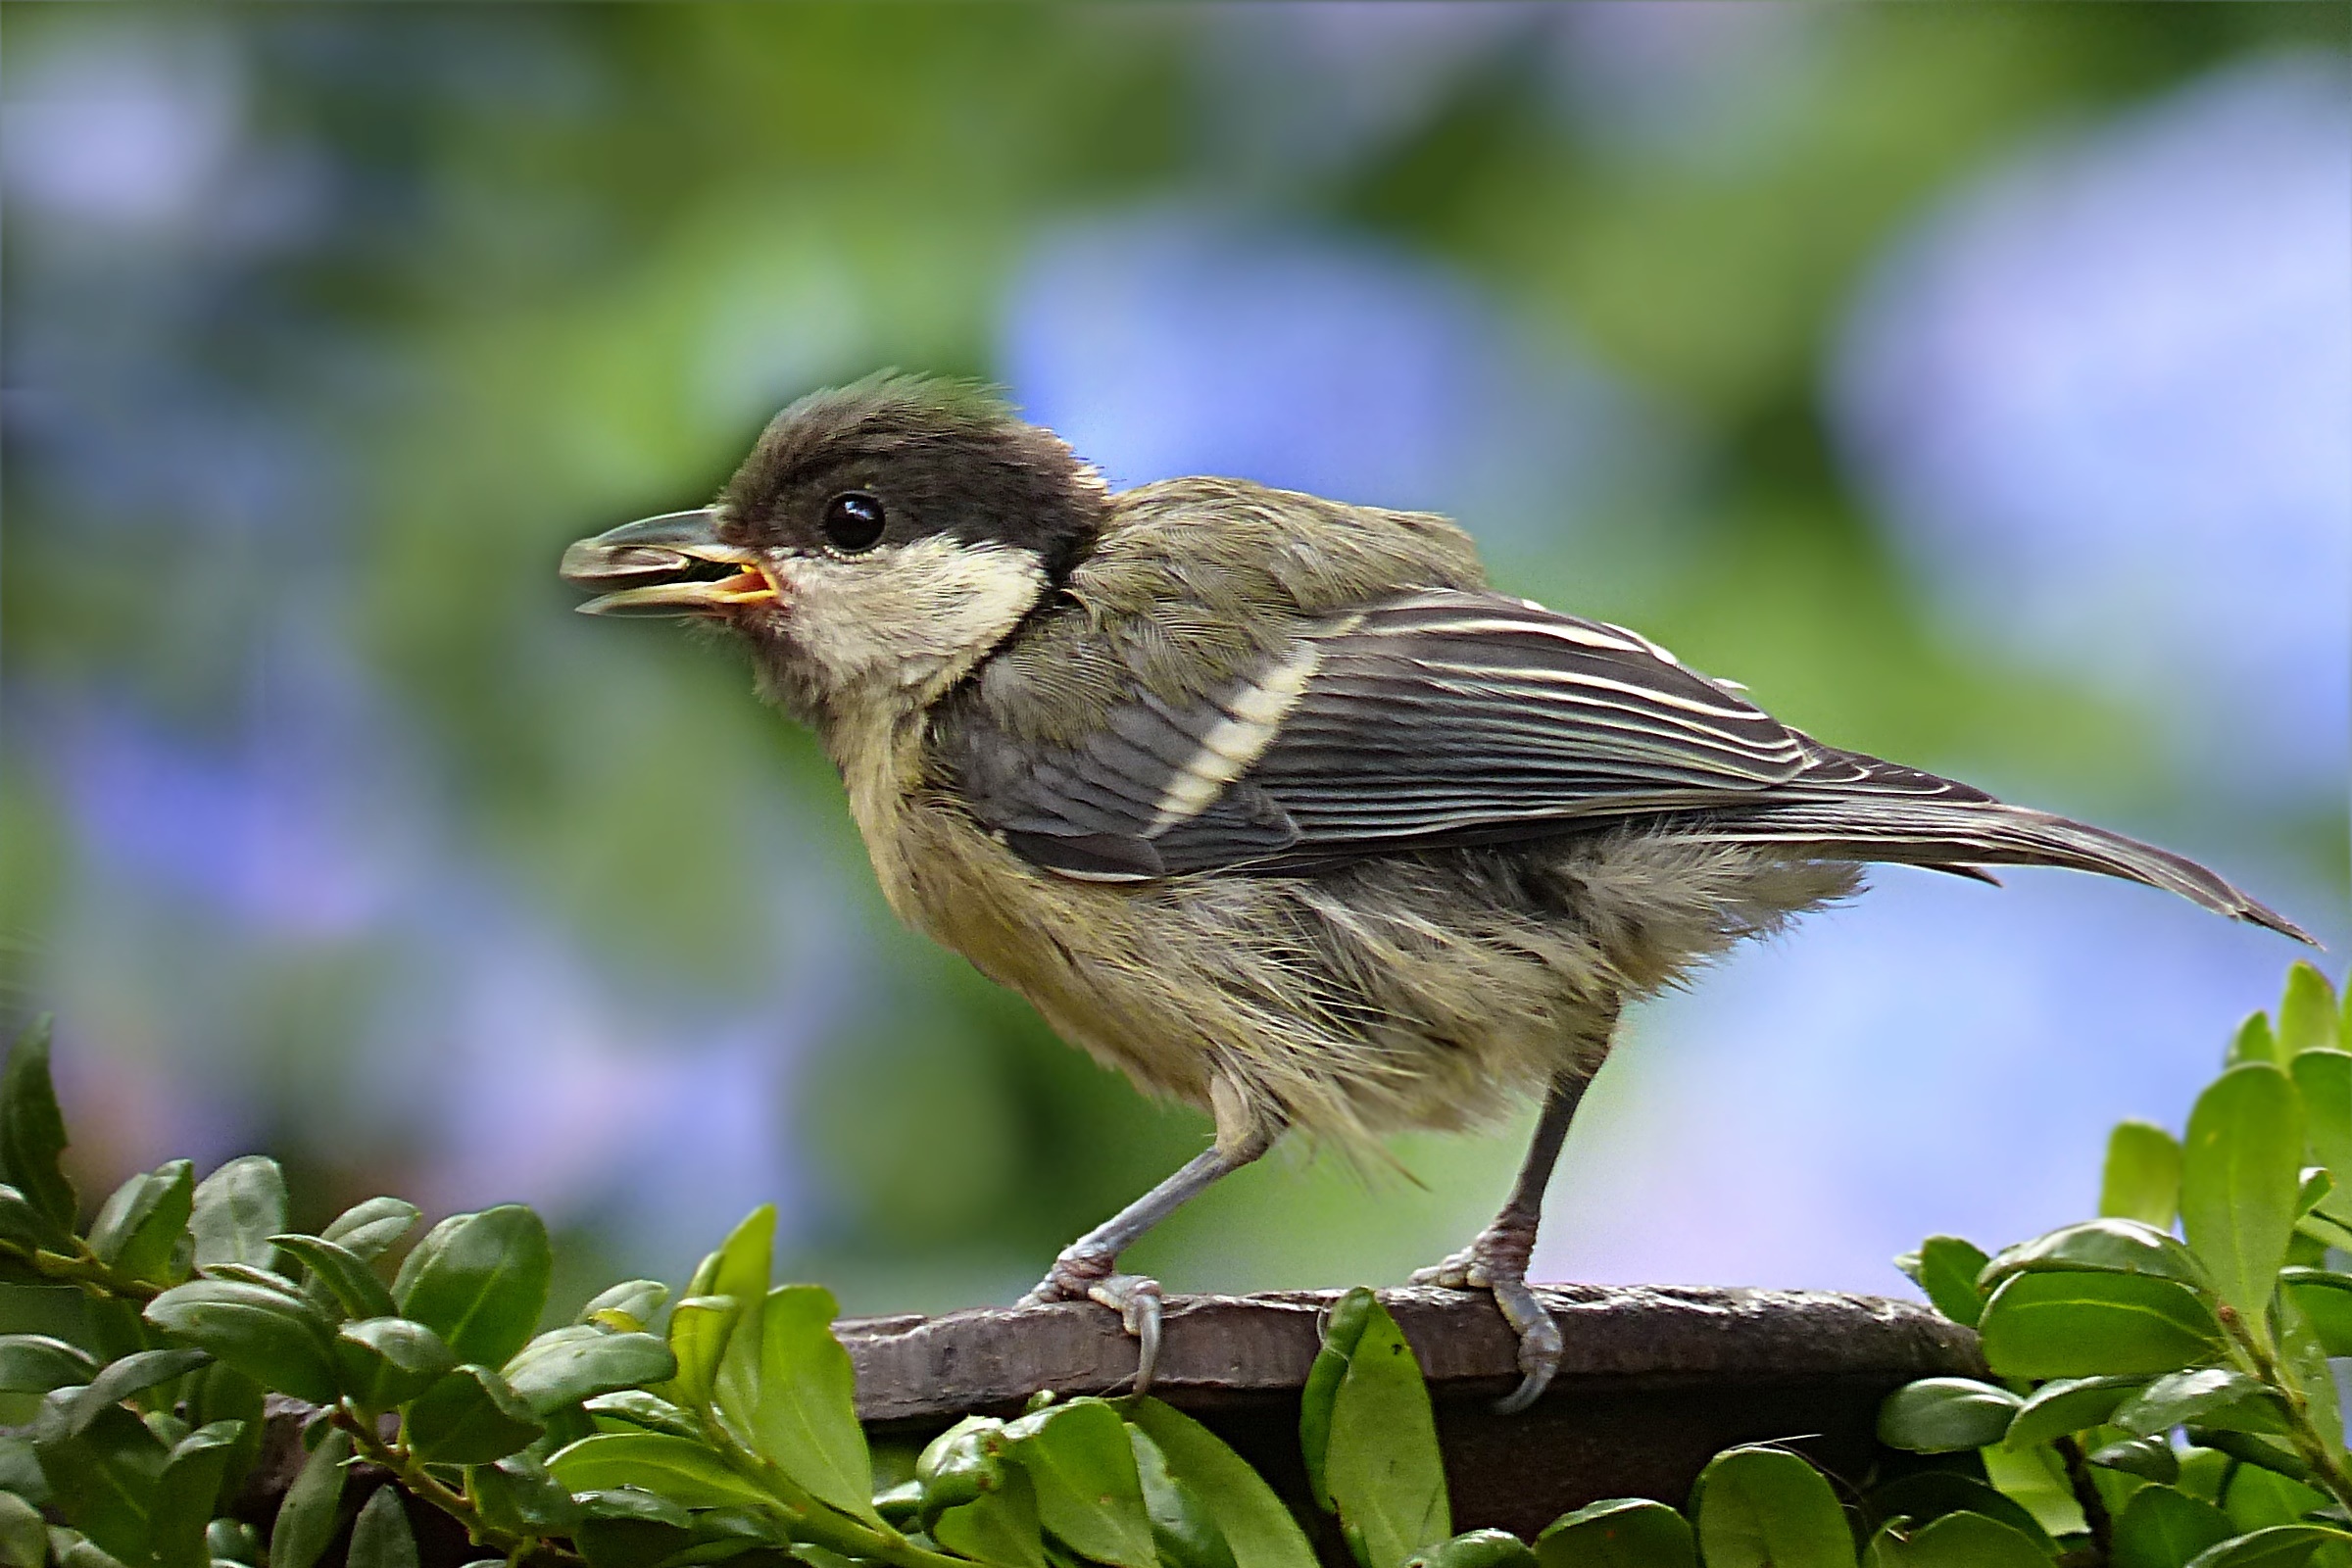
nature, bird, animal, wildlife, beak, garden, fauna, feeding, vertebrate, sparrow, kohlmeise young, parus major, house sparrow, perching bird, emberizidae, nightingale